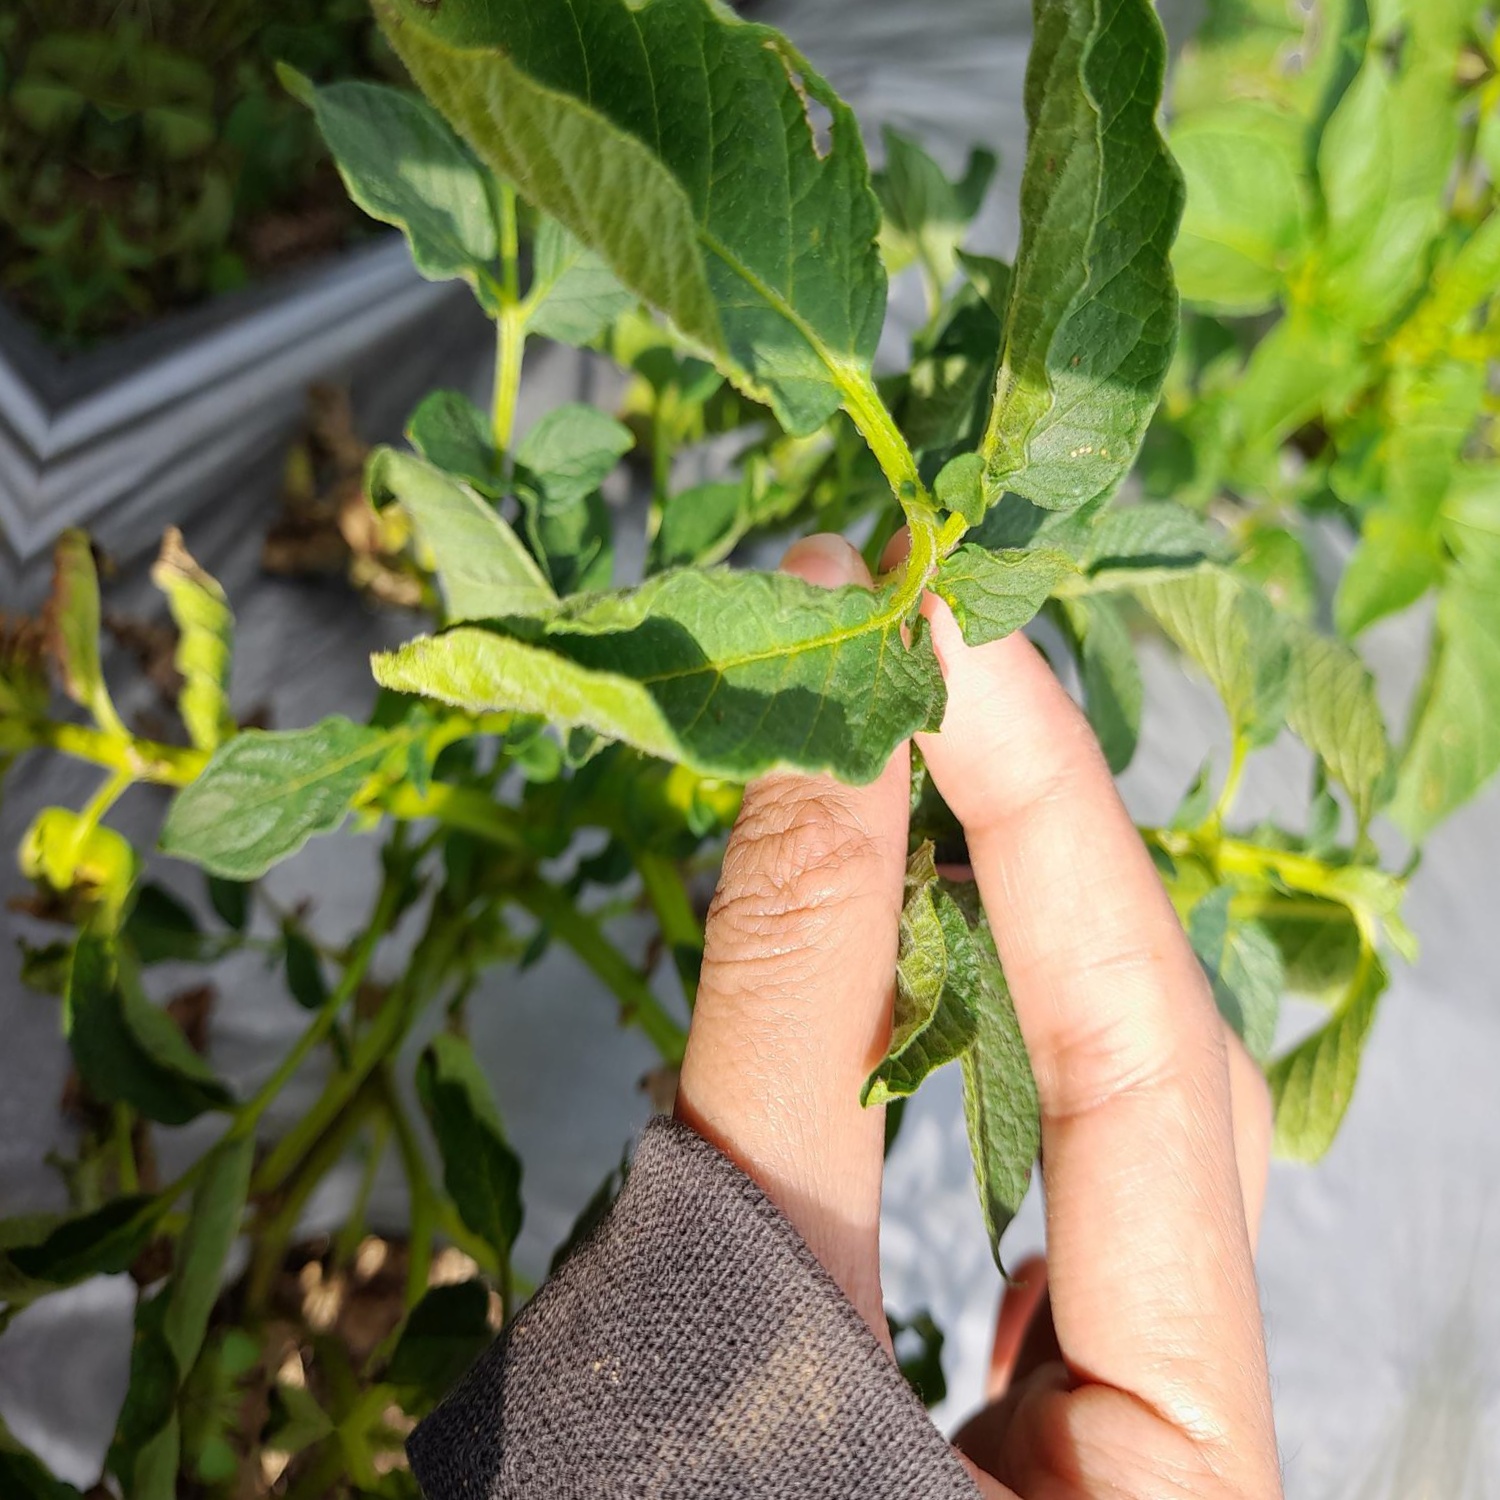
Etiqueta: Pudricion_Parda